Playhouse Theatre (Perth)

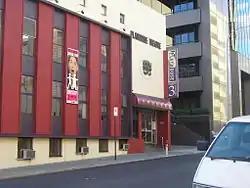
Playhouse Theatre facade, Pier Street, Perth

The Playhouse Theatre was a theatre in central Perth, Western Australia. It was purpose-built for live theatre in 1956 and remained one of the city's principal venues for performing arts for over half a century until replaced by the State Theatre Centre of Western Australia in January 2011. It was home to the National Theatre Company from its establishment until 1984, and then to its successor, the Western Australian Theatre Company, until its disbandment in 1990.